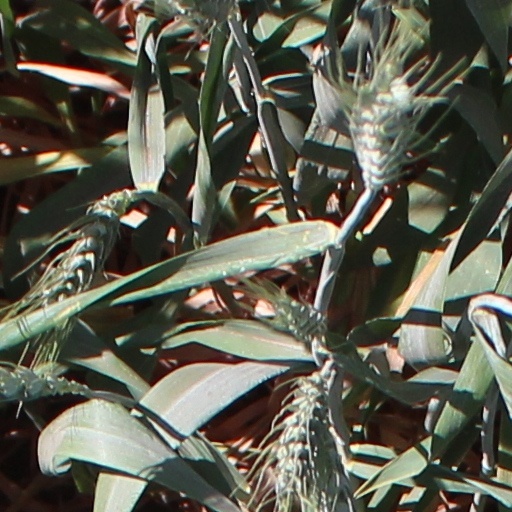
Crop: wheat